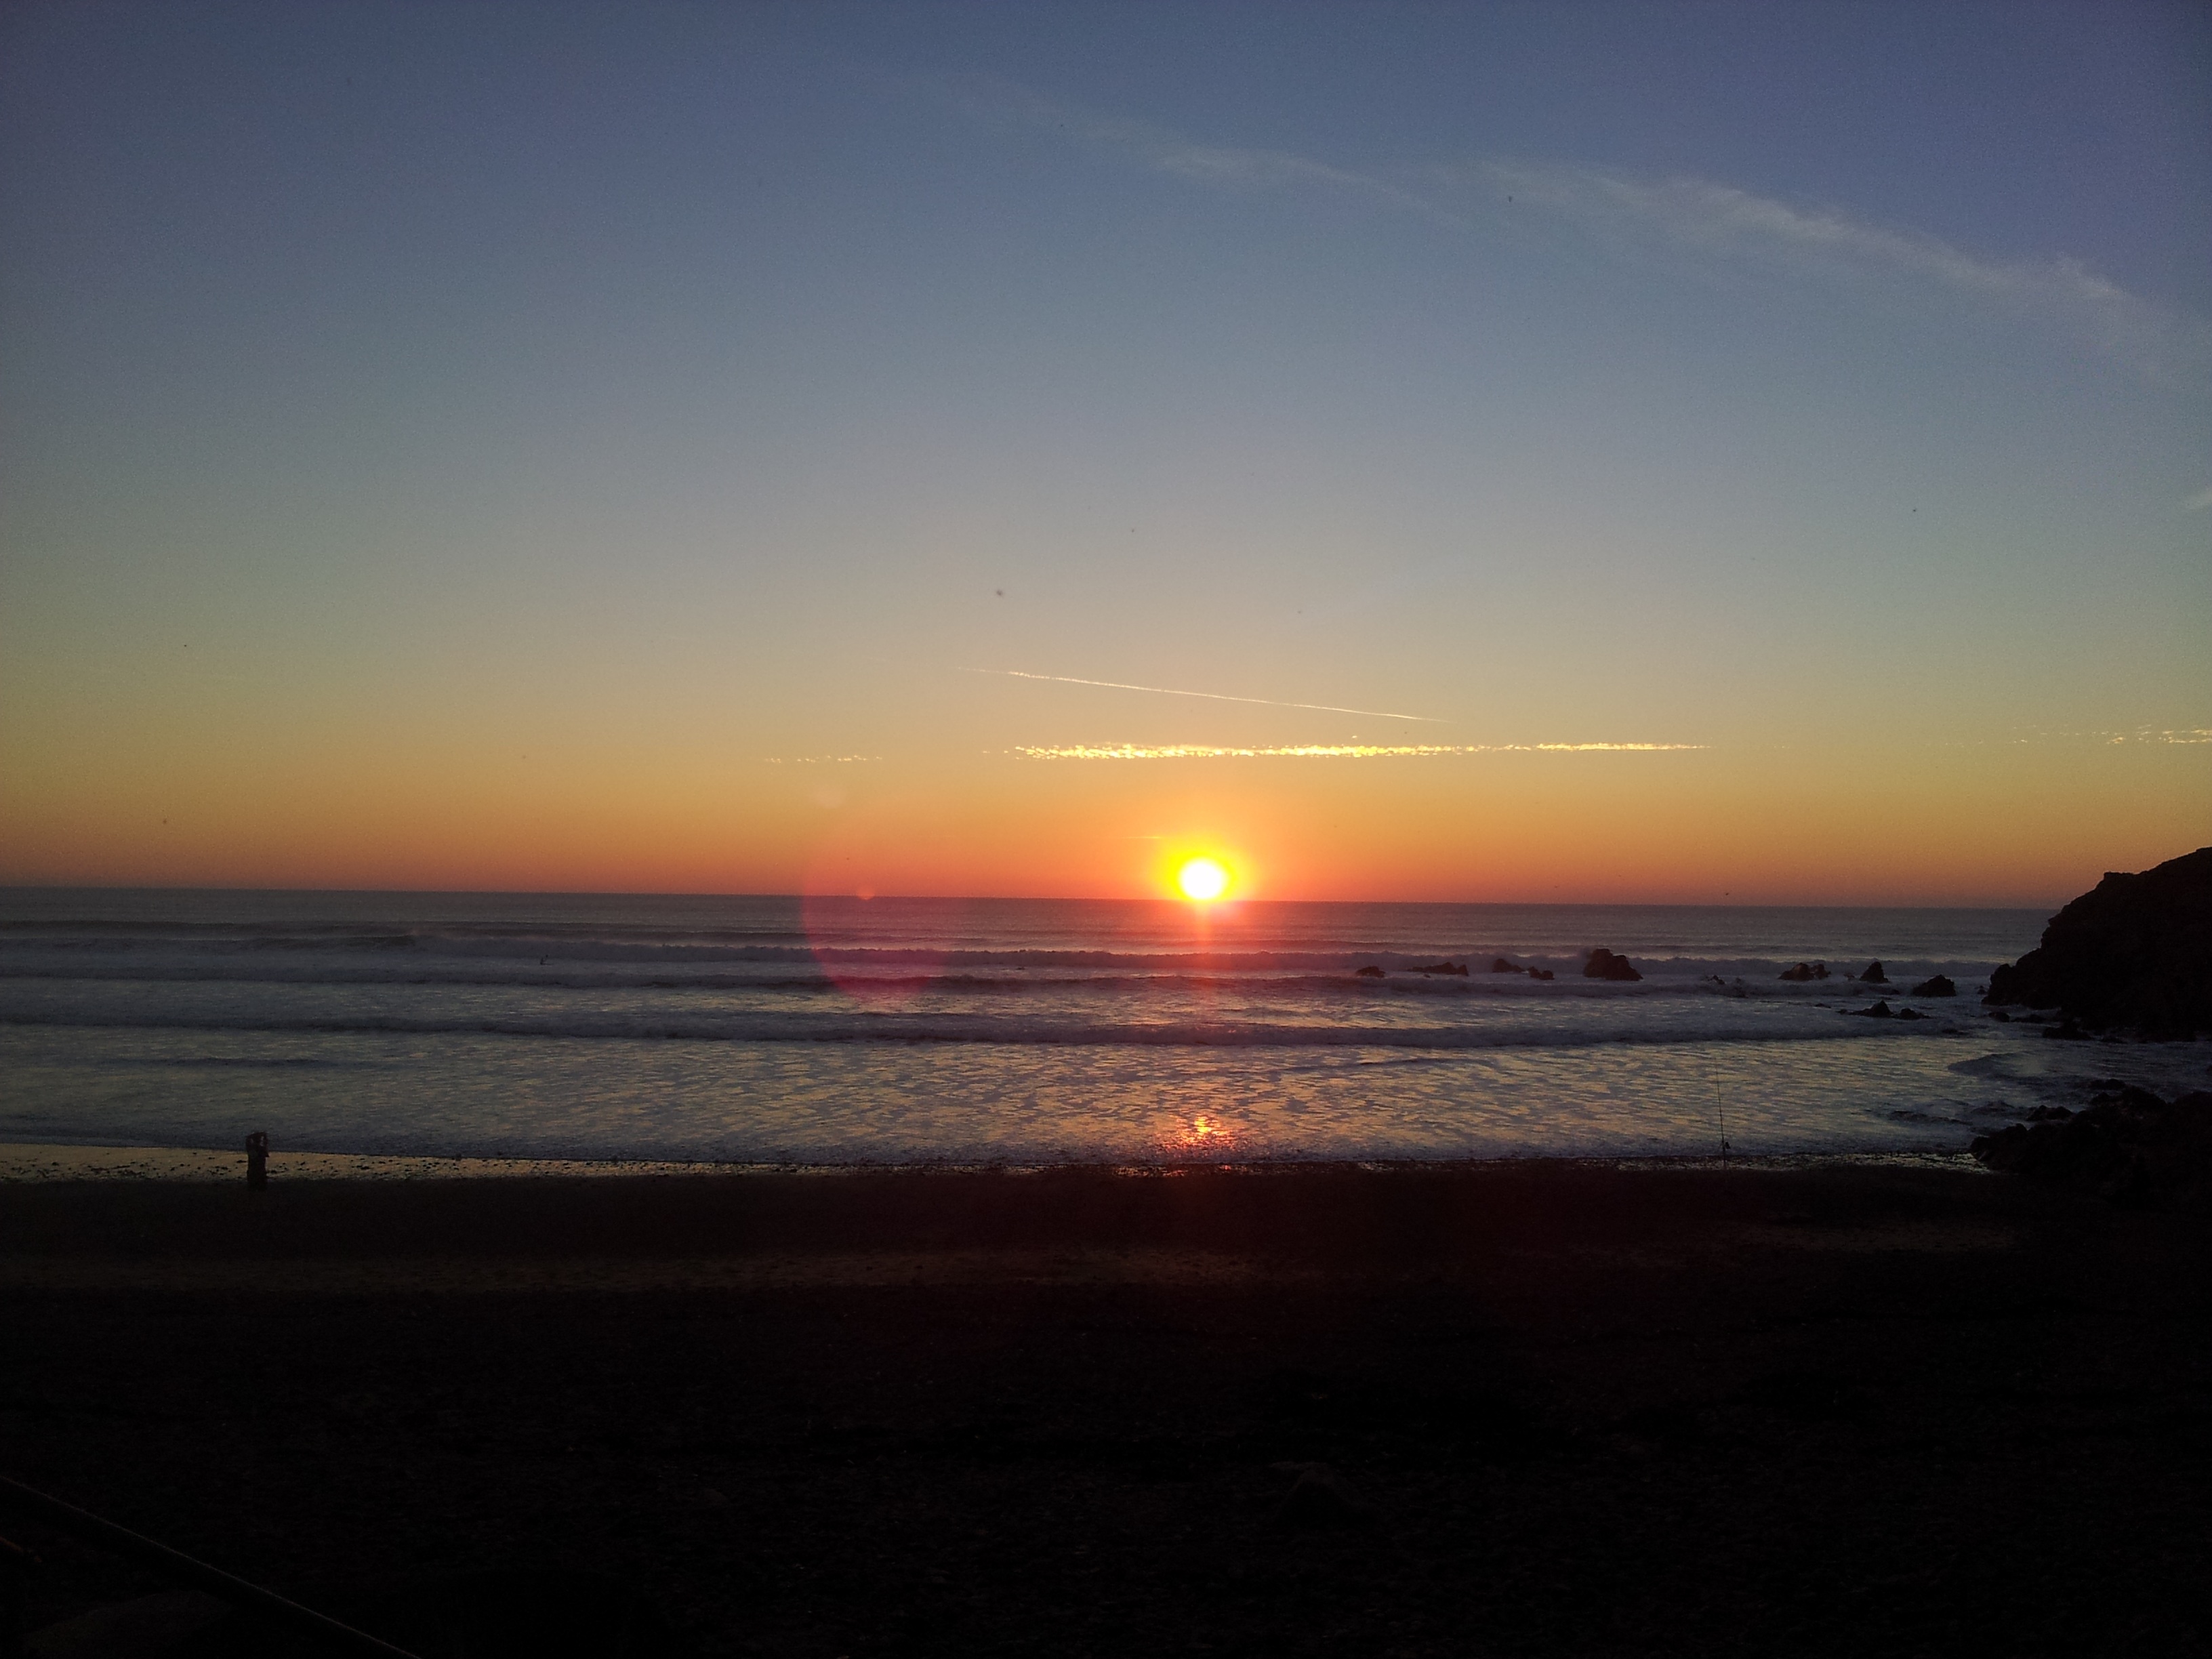
beach, sea, coast, ocean, horizon, sun, sunrise, sunset, sunlight, morning, shore, wave, dawn, dusk, evening, body of water, afterglow, wind wave